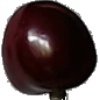
Label: Cherry 1